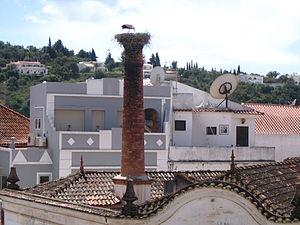
Silves ( Algarve - Portugal )- Cigogne sur une cheminée de la ville.
Silves est une ville et une municipalité portugaise situé dans le district de Faro.